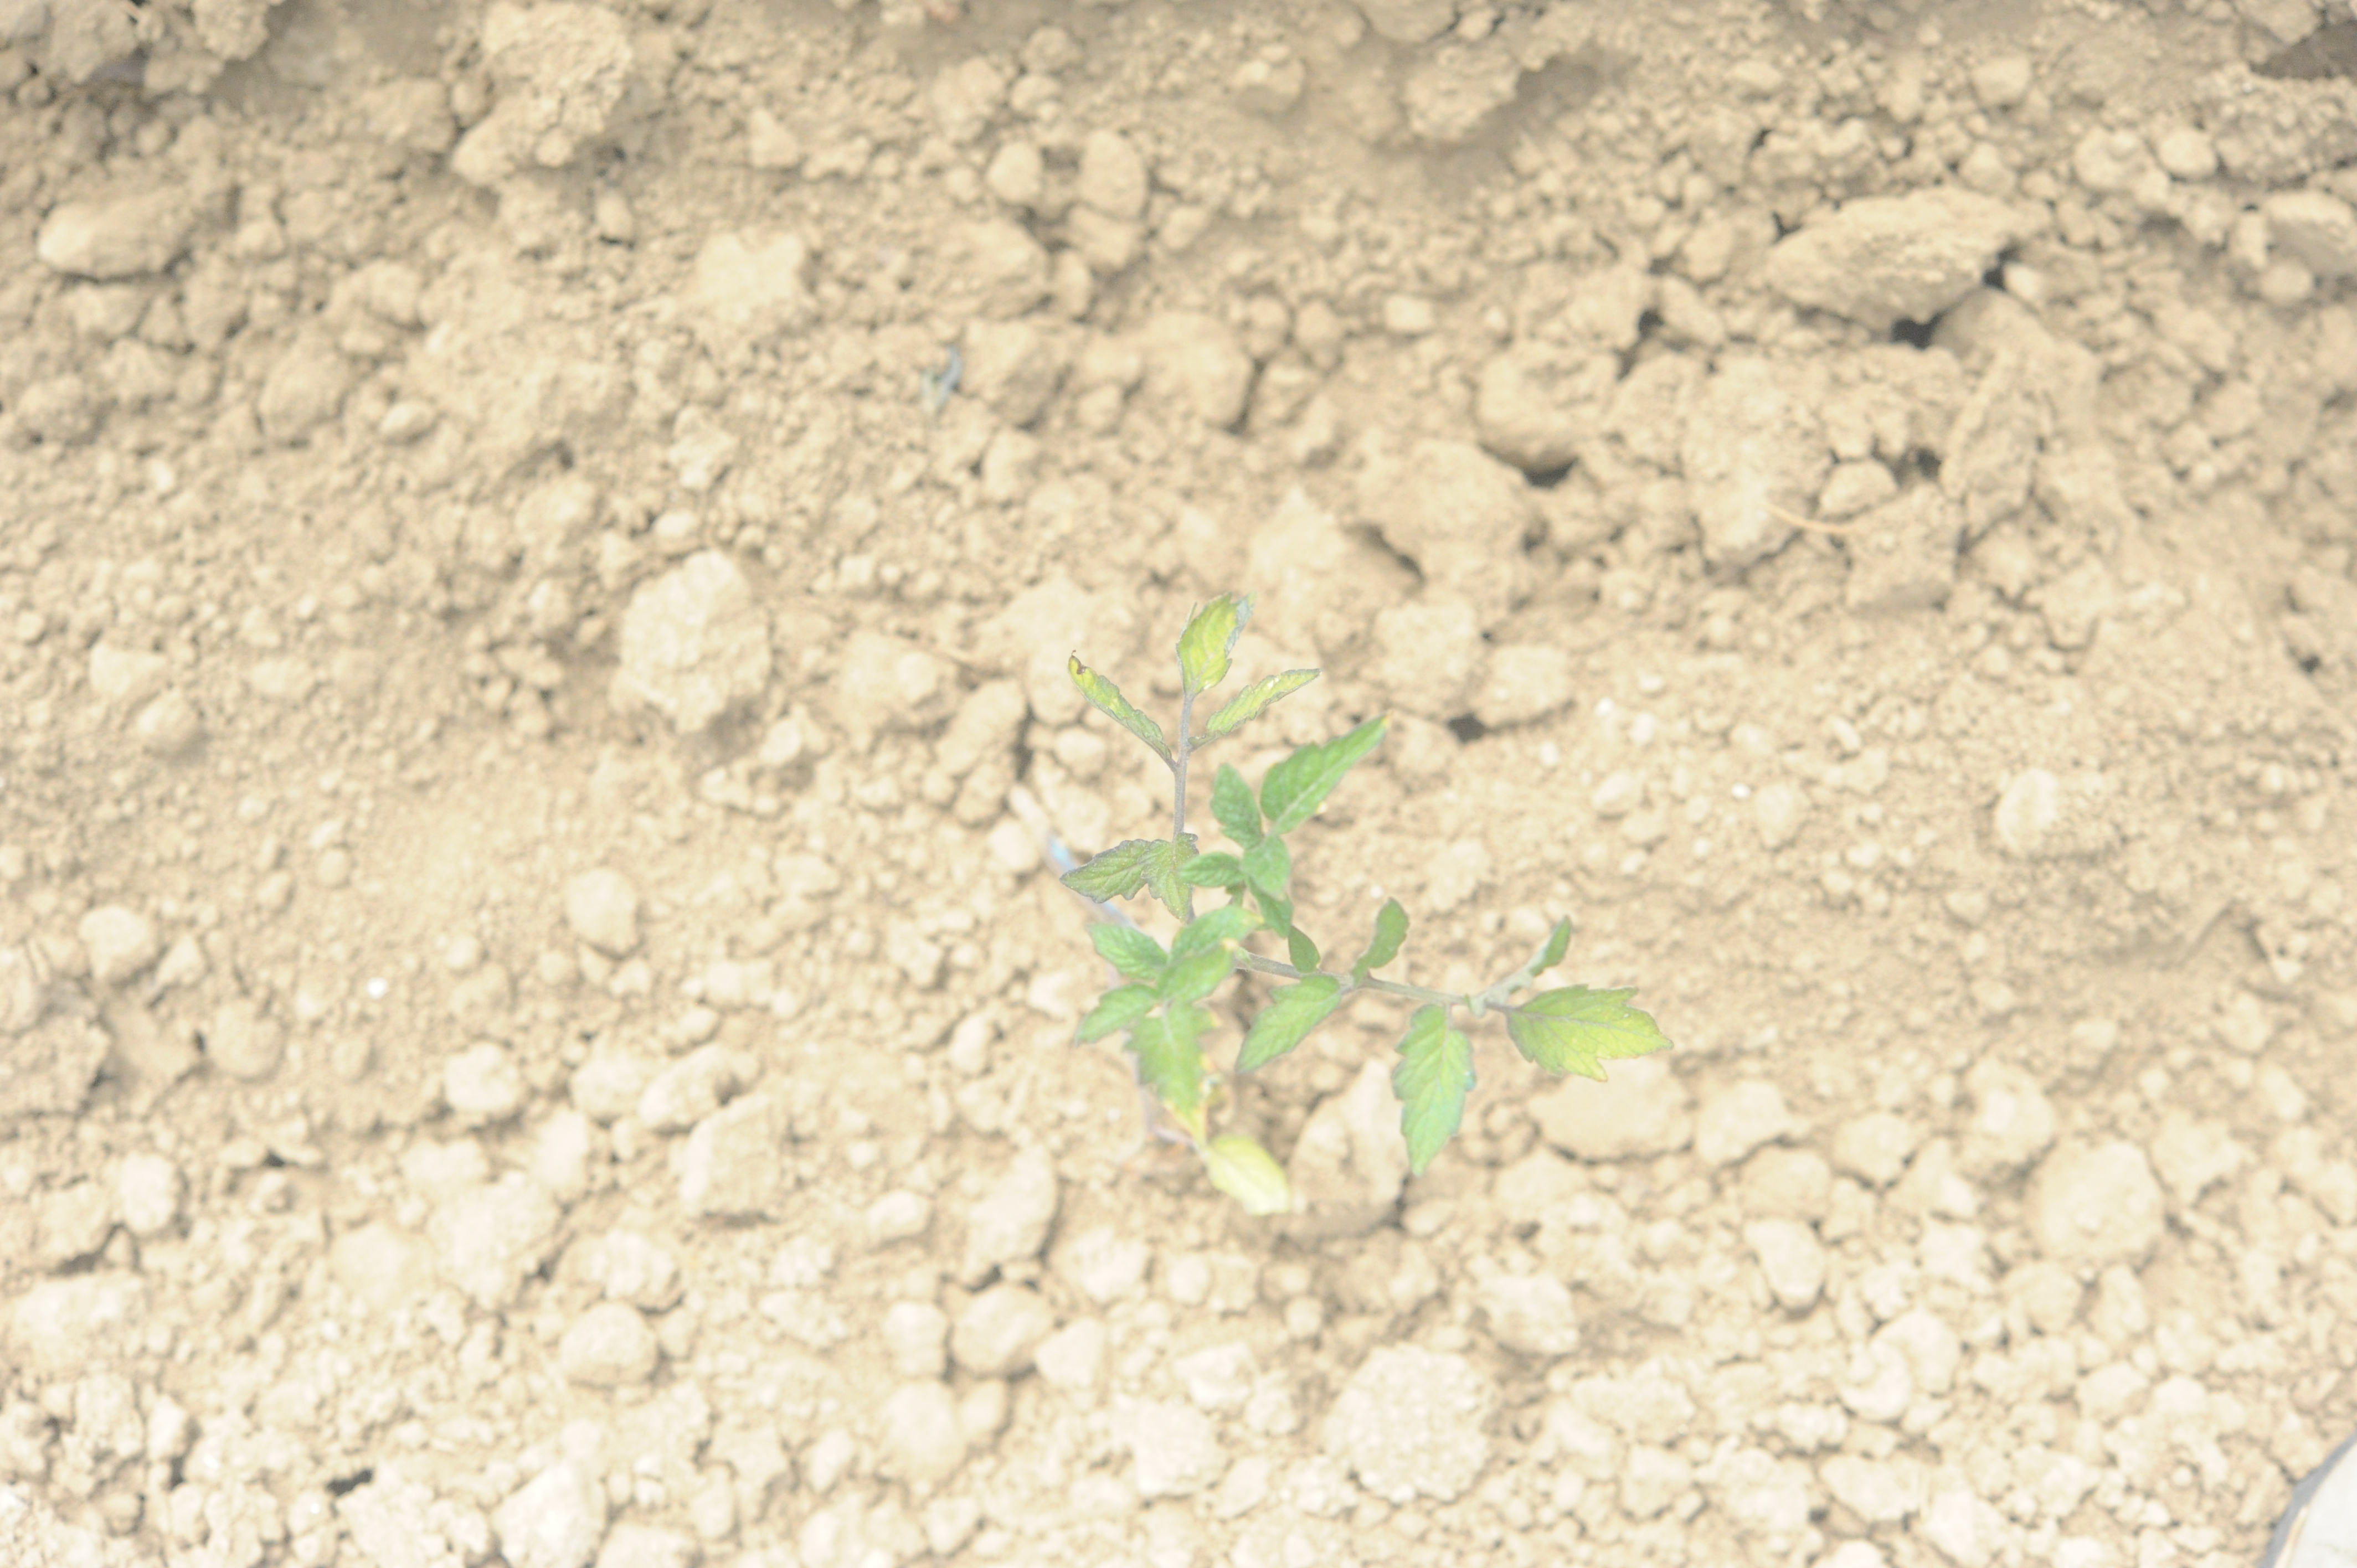
Label: tomato